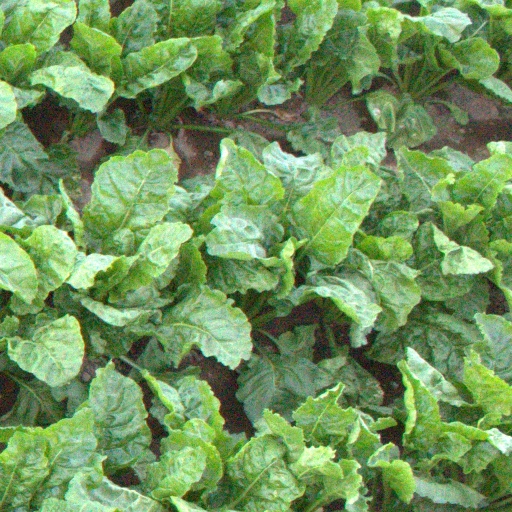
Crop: sugar beet